Caproni Ca.135

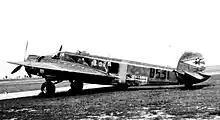
A Ca.135 of the Hungarian Air Force in 1942.

The Magyar Királyi Honvéd Légierő (MKHL; the Royal Hungarian Air Force) ordered Ca.135s which were delivered in 1940 and 1942 in two series of 36 rsp. 31 (originally 32, but one plane was lost on the delivery flight) planes. Also a licence production of aircraft and engines was considered.